Coast Guard Station New Haven

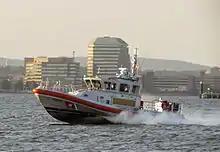
A RB-M Responding to a call from Station New Haven

Station New Haven's patrol area is predominantly around Long Island Sound, from Black Rock Harbor to Clinton Harbor on the Connecticut side. On the Long Island side it's Mattituck Inlet to 2 nautical miles east out from Mt. Sinai Harbor. At the end of 2011 the station received a new RB-M (Response Boat-Medium) Coast Guard vessel, replacing its previous vessel which had served the station since 1977.